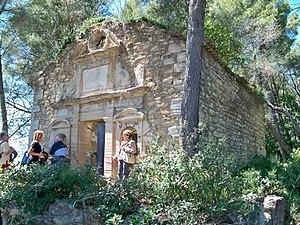
Chapelle St Joseph et les 3 Rois de Sarrians
Sarrians est une commune française située dans le département de Vaucluse, en région Provence-Alpes-Côte d'Azur.